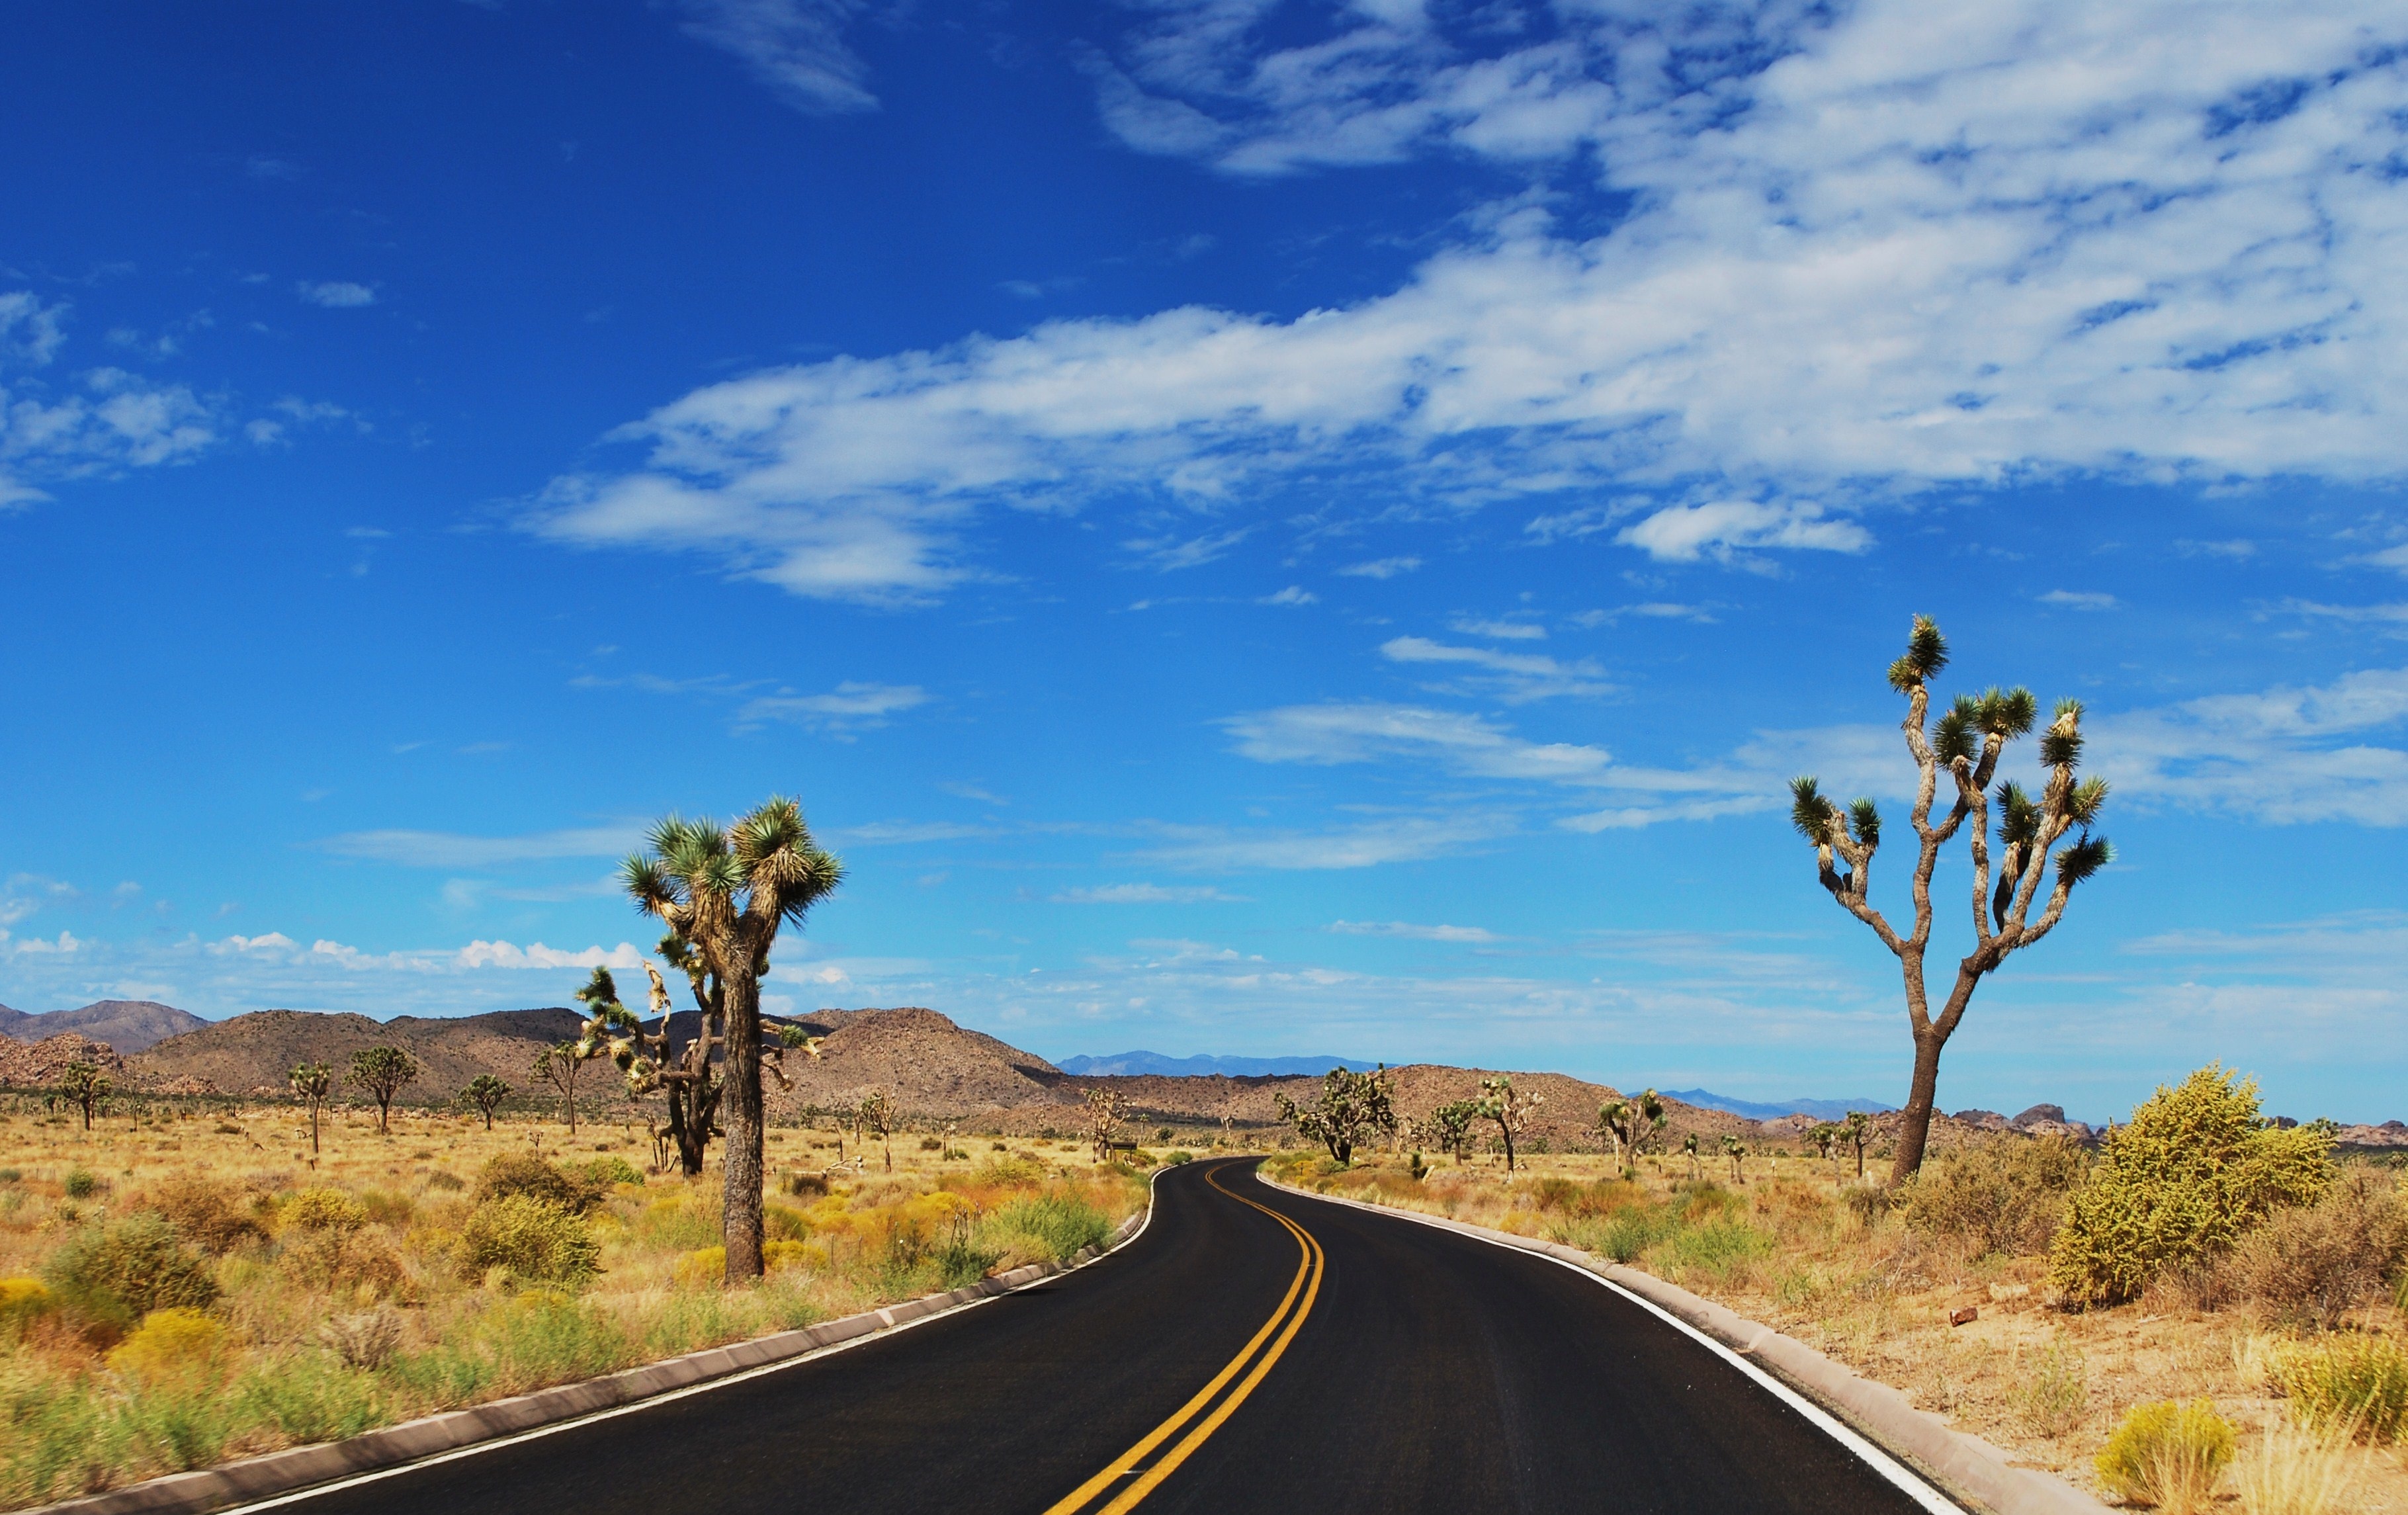
landscape, horizon, sky, road, prairie, highway, road trip, infrastructure, natural environment, nonbuilding structure